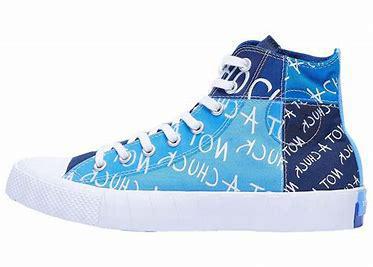
Brand: Converse
Model: UNT1TL3D